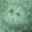
Label: flatfish